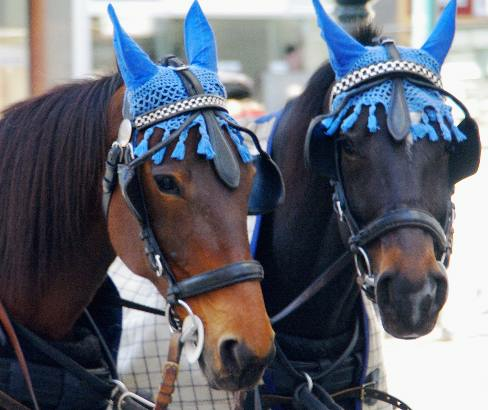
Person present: No